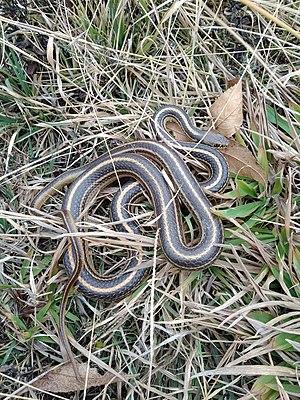
Salvadora bairdi est une espèce de serpents de la famille des Colubridae.